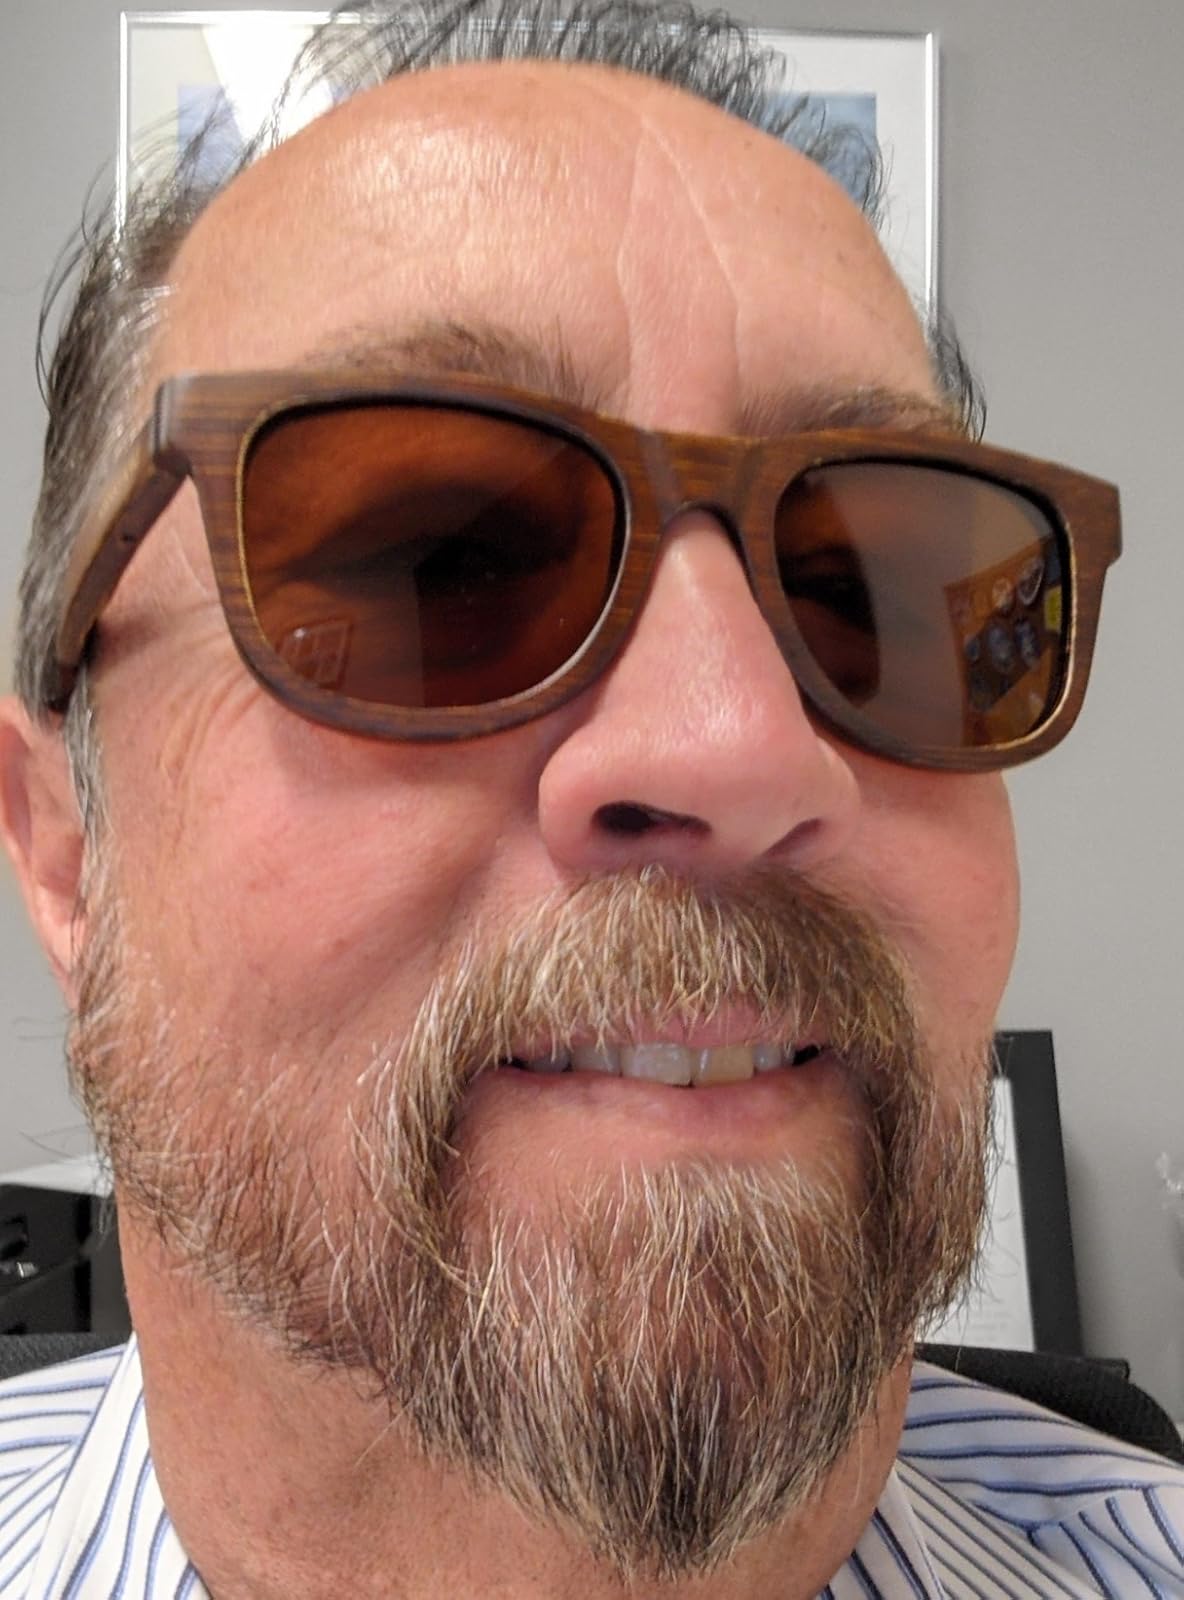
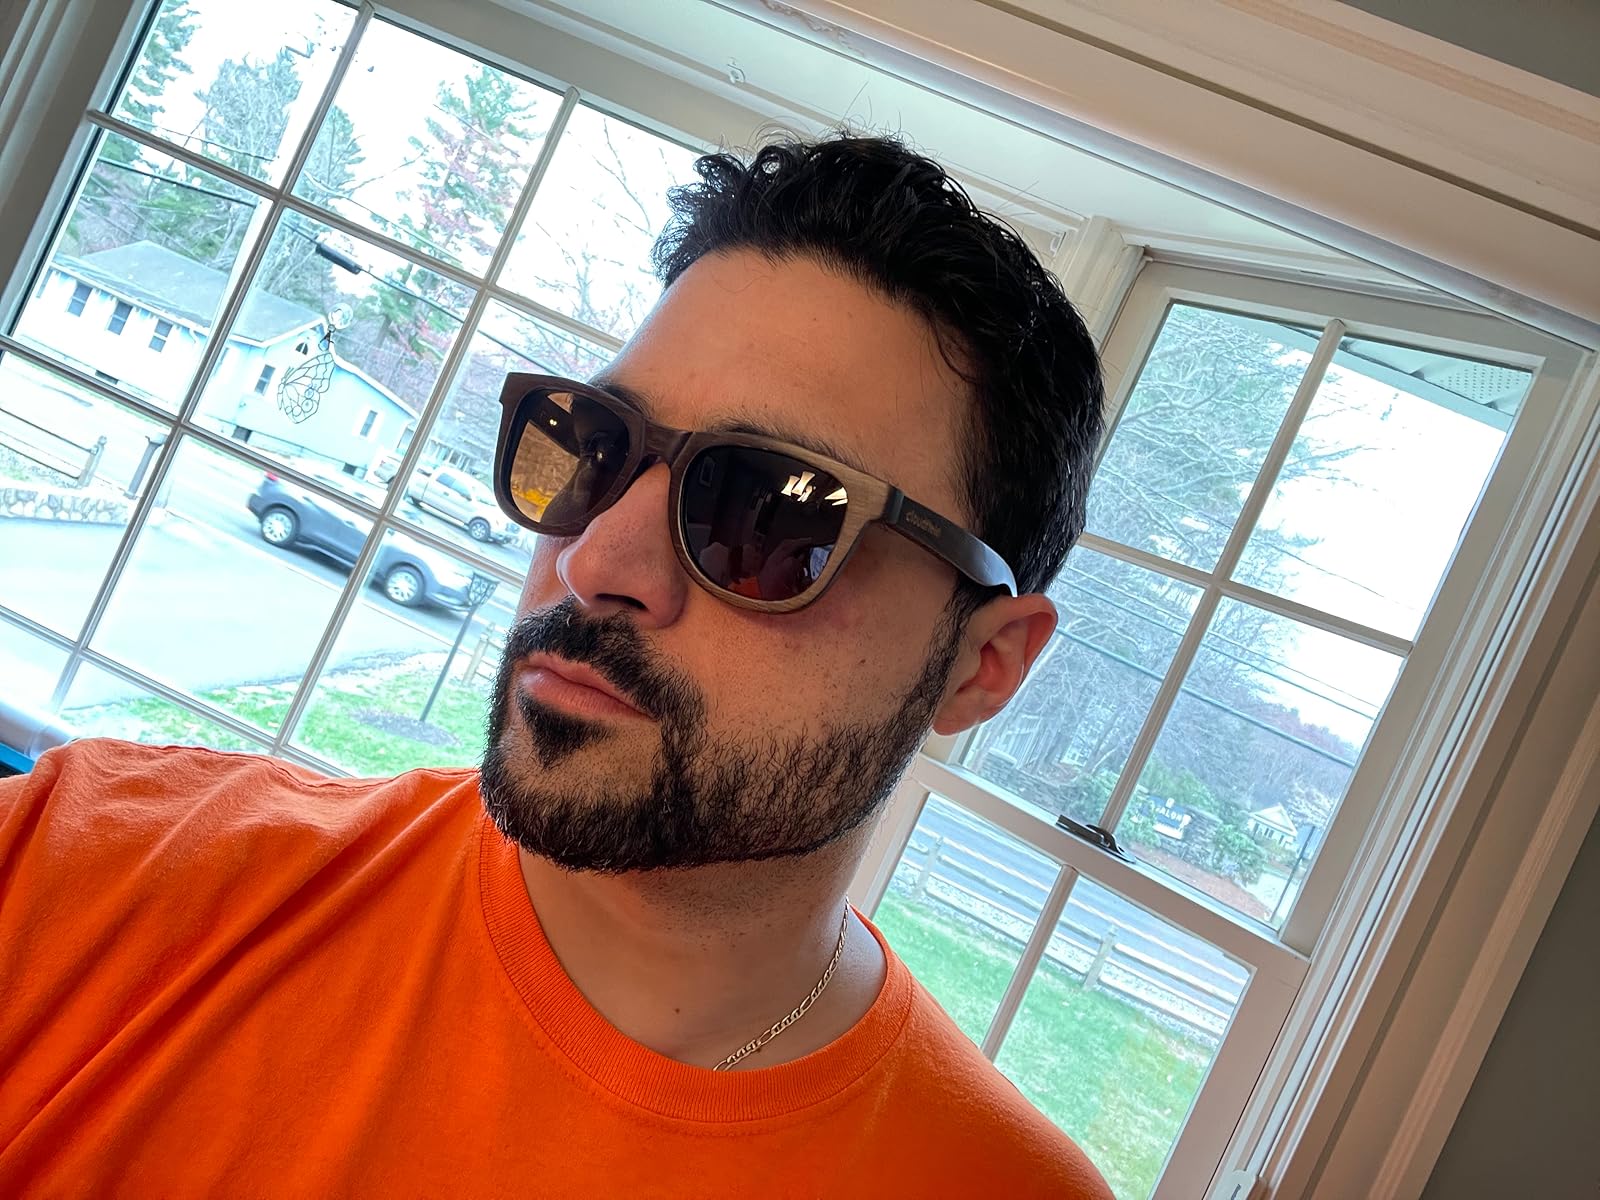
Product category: accessories_sunglasses
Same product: yes